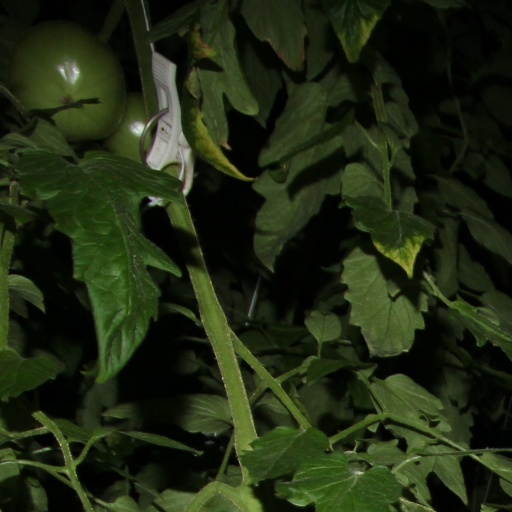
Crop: tomato